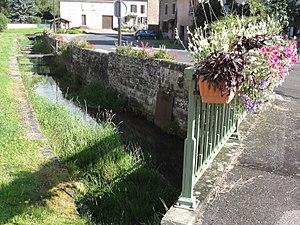
Neufmaisons (M-et-M) la Verdurette